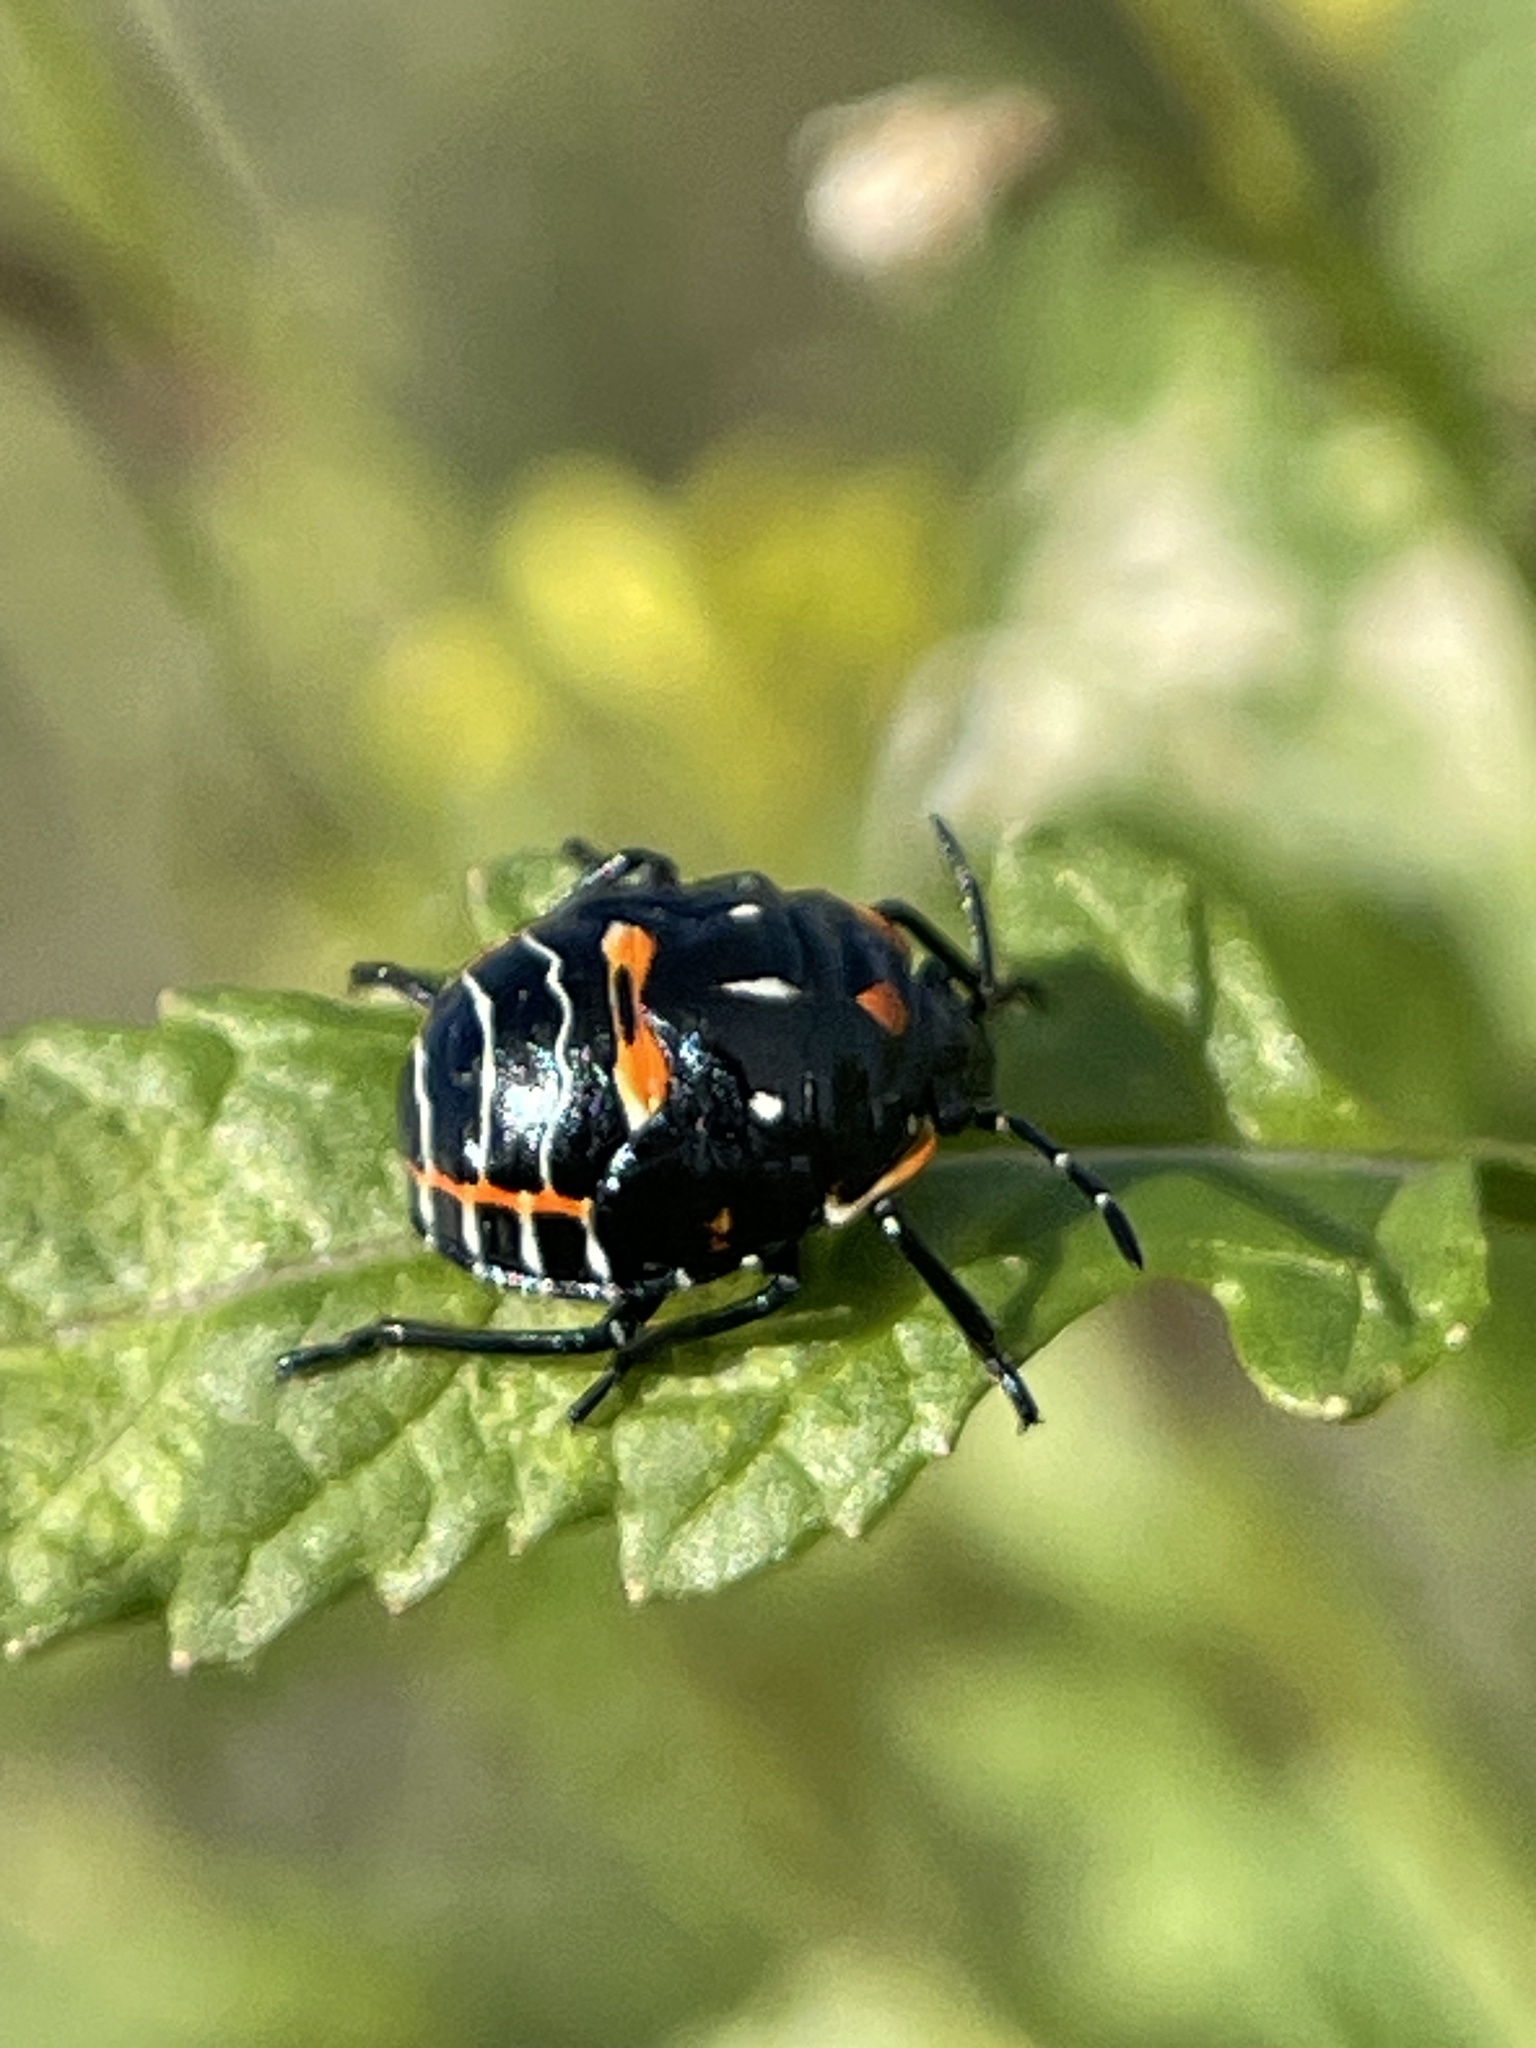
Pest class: stink_bug